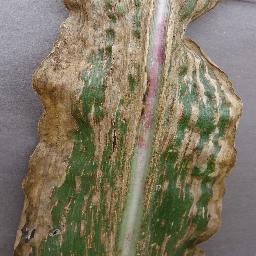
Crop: corn
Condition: (maize)_cercospora_spot_gray_spot